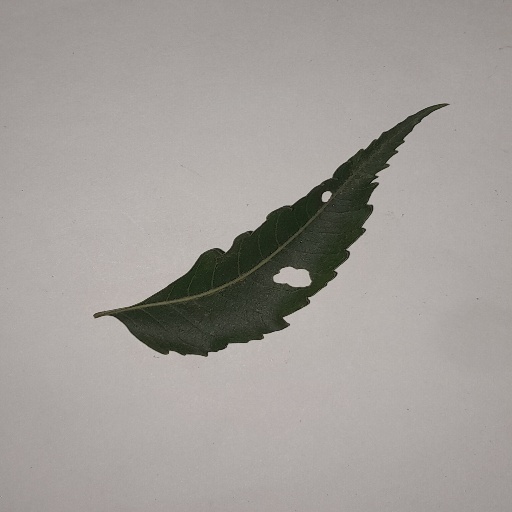
Species: Neem
Leaf condition: Shot Hole Leaf